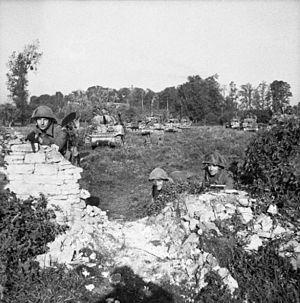
L'opération Goodwood est une opération militaire alliée pendant la bataille de Normandie du 18 juillet au 20 juillet 1944, qui vise à dégager Caen, en réalisant une percée à l'est de la ville par une attaque massive de blindés.